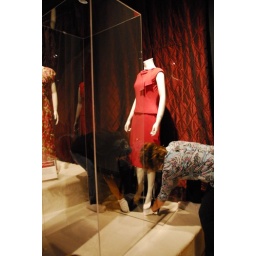
Installing Jacqueline Kennedy's red dress at the George Bush Presidential Library and Museum. Photo by George Bush Presidential Library and Museum